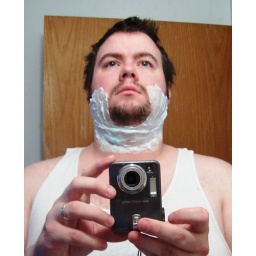
Self portrait in bathroom mirror of the artist covered in shaving cream.